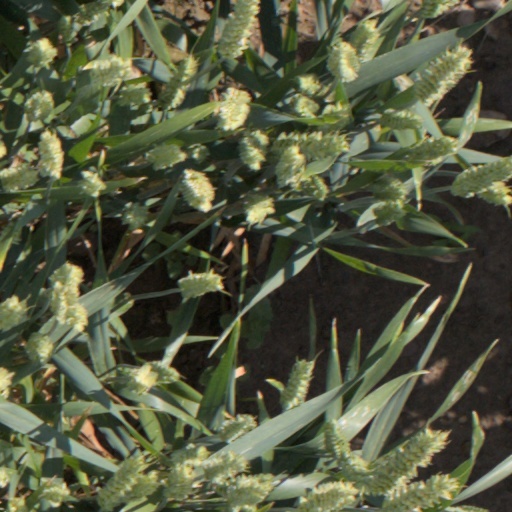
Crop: wheat